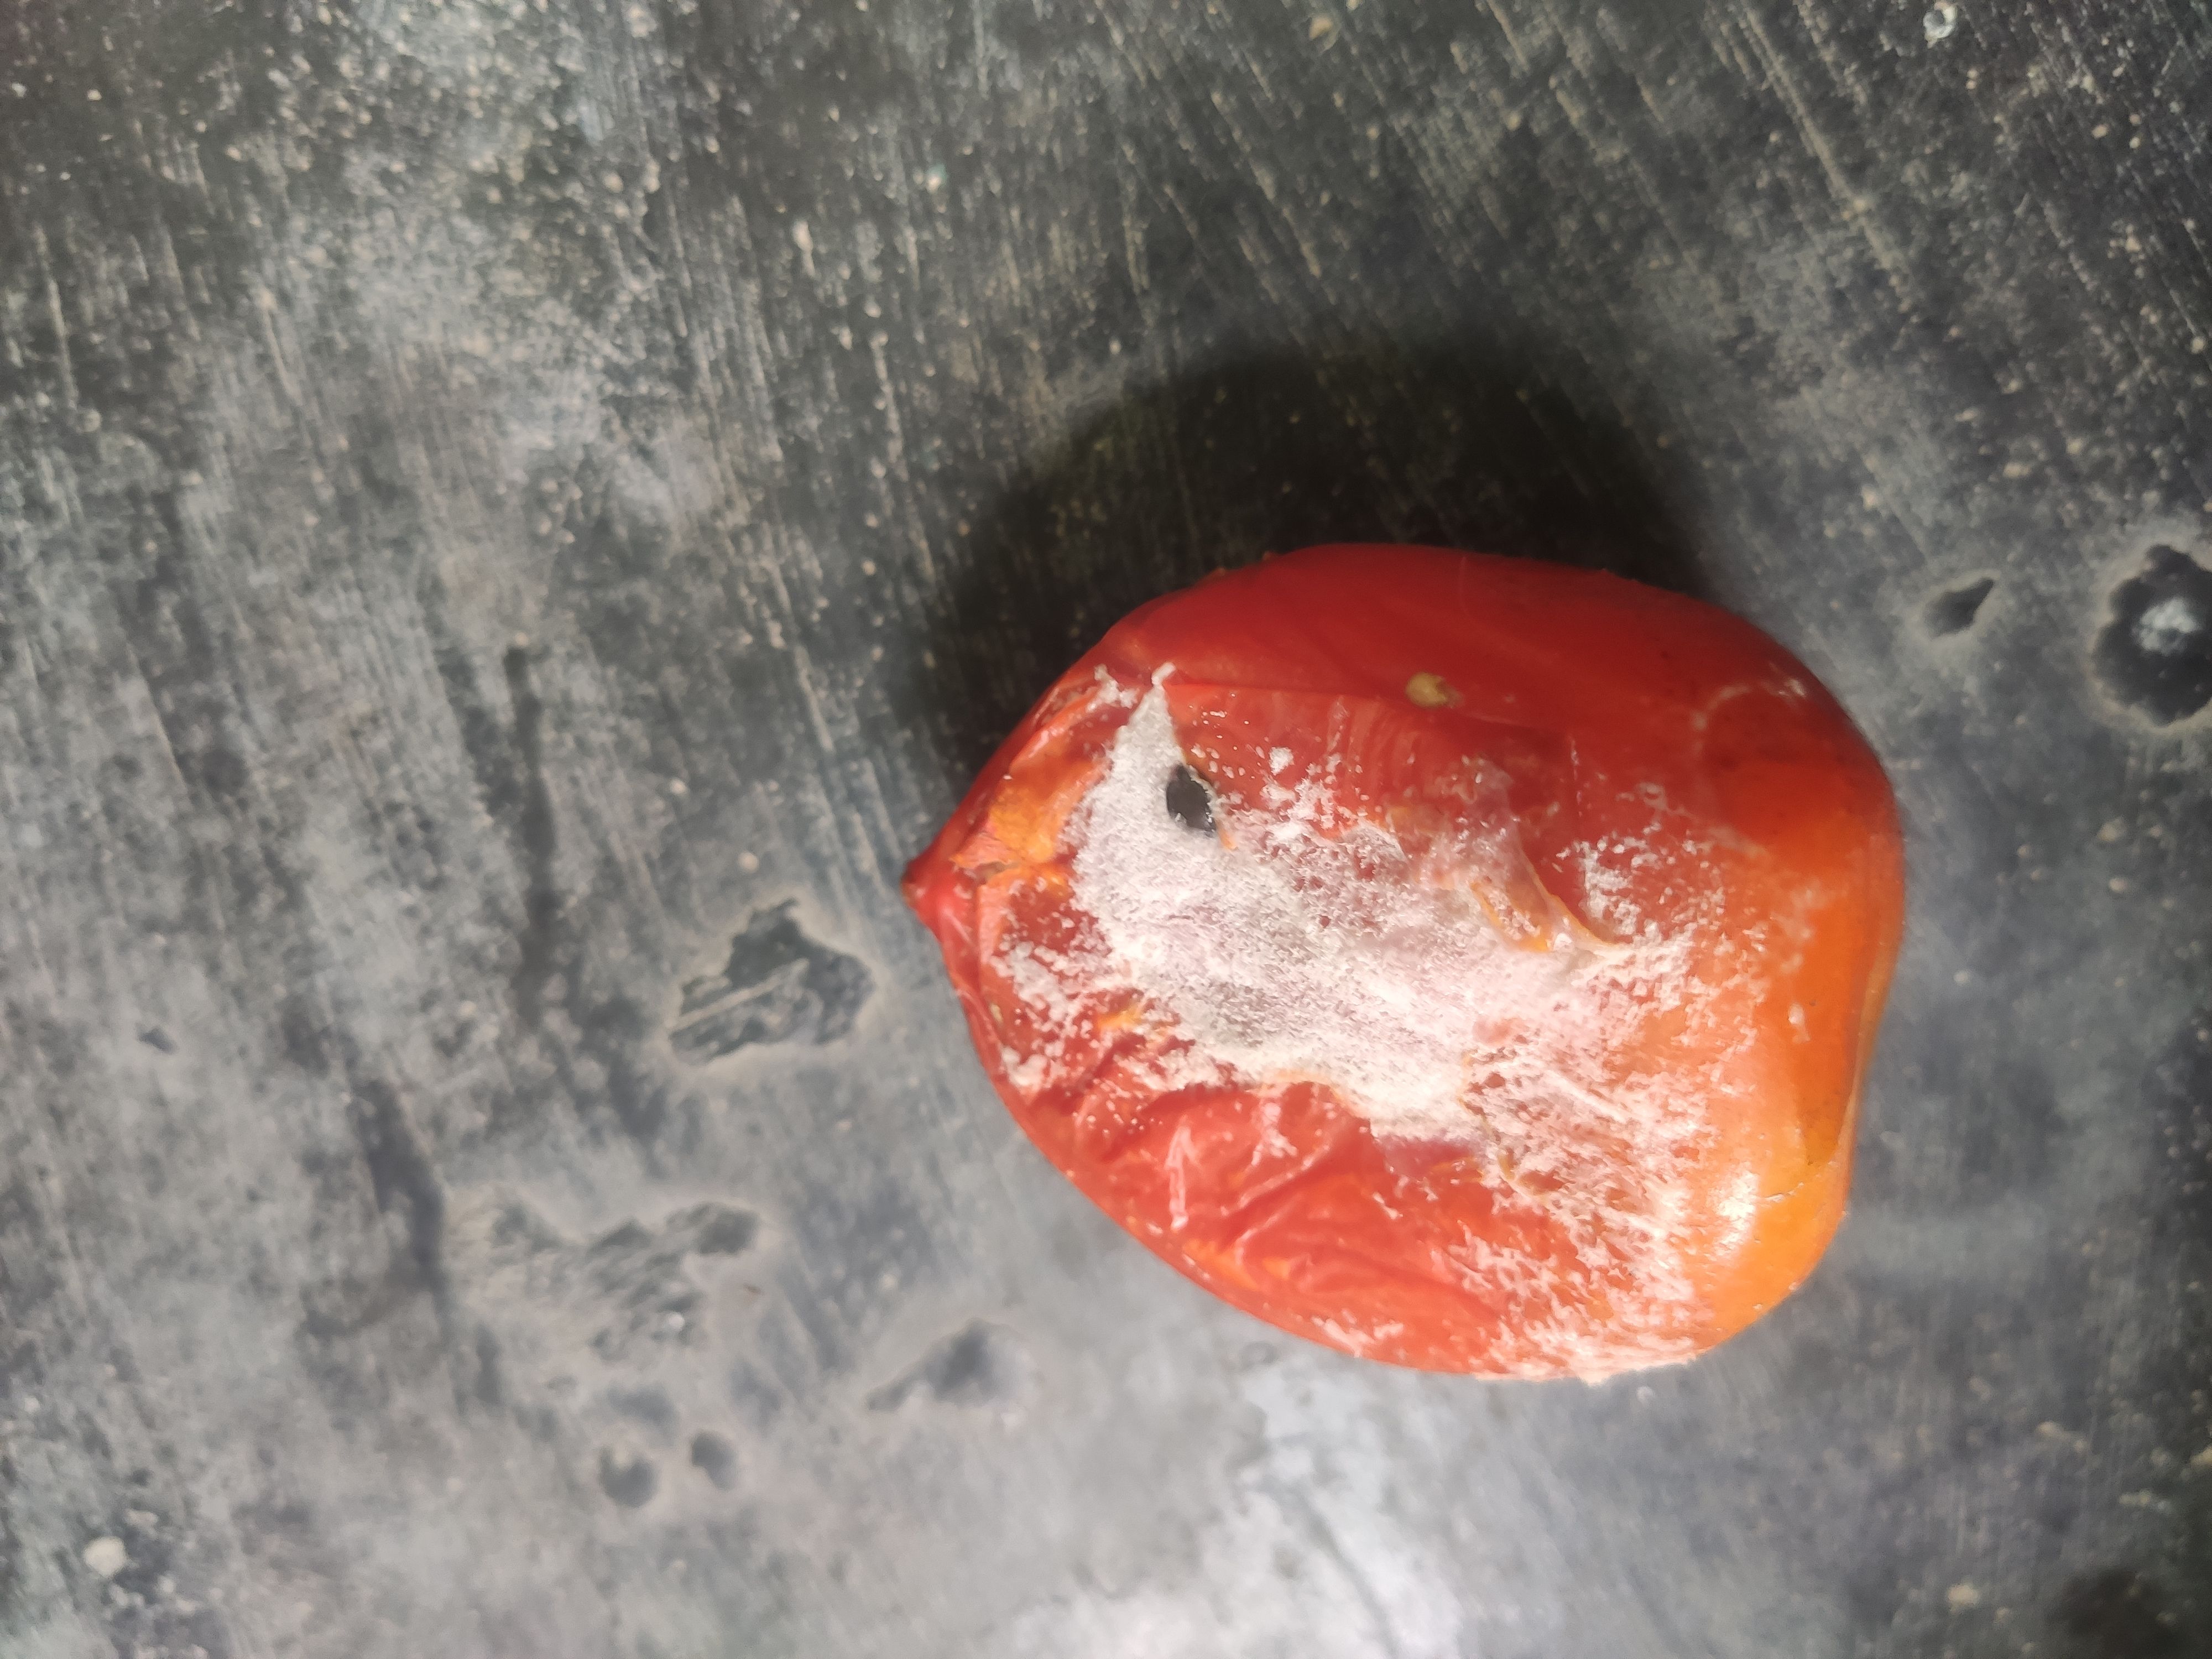
Fruit: tomatoes
Grade: 3rd-grade